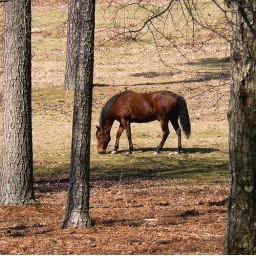
I saw this beautiful horse in a pasture across the farm.